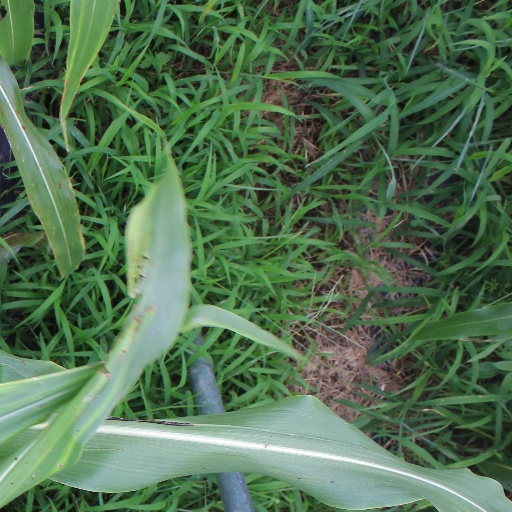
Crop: sorghum